The Card Players

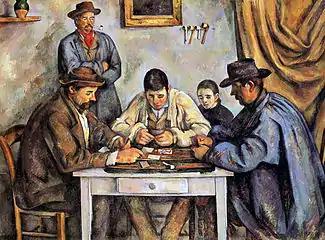
"The Card Players," 1890–1892, Barnes Foundation, Philadelphia, Pennsylvania

The largest version, painted between the years 1890–1892, is the most complex, with five figures on a 134.6 x 180.3 cm (53 × 71 in) canvas. It features three card players at the forefront, seated in a semi-circle at a table, with two spectators behind. On the right side of the painting, seated behind the second man and to the right of the third, is a boy, eyes cast downward, also a fixed spectator of the game. Further back, on the left side between the first and second player is a man standing, back to the wall, smoking a pipe and presumably awaiting his turn at the table. It has been speculated Cézanne added the standing man to provide depth to the painting, as well as to draw the eye to the upper portion of the canvas.